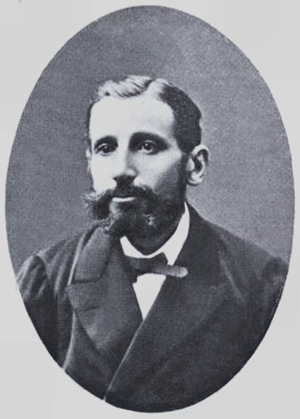
Léon Gaston Genevier est un botaniste français, né le 18 juin 1830 à Saint-Clément-de-la-Place en Maine-et-Loire et mort le 11 juillet 1880 à Nantes. Son abréviation botanique standard d'auteur est Genev.